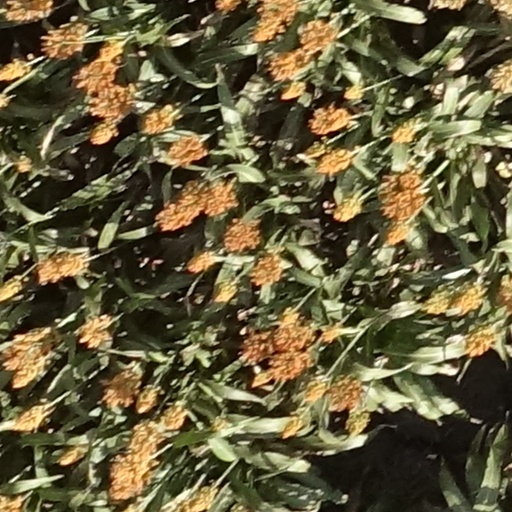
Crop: sorghum